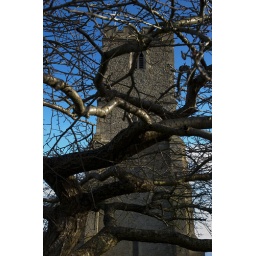
An old tree in the churchyard. Interesting view of the church through the branches.